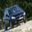
Label: automobile